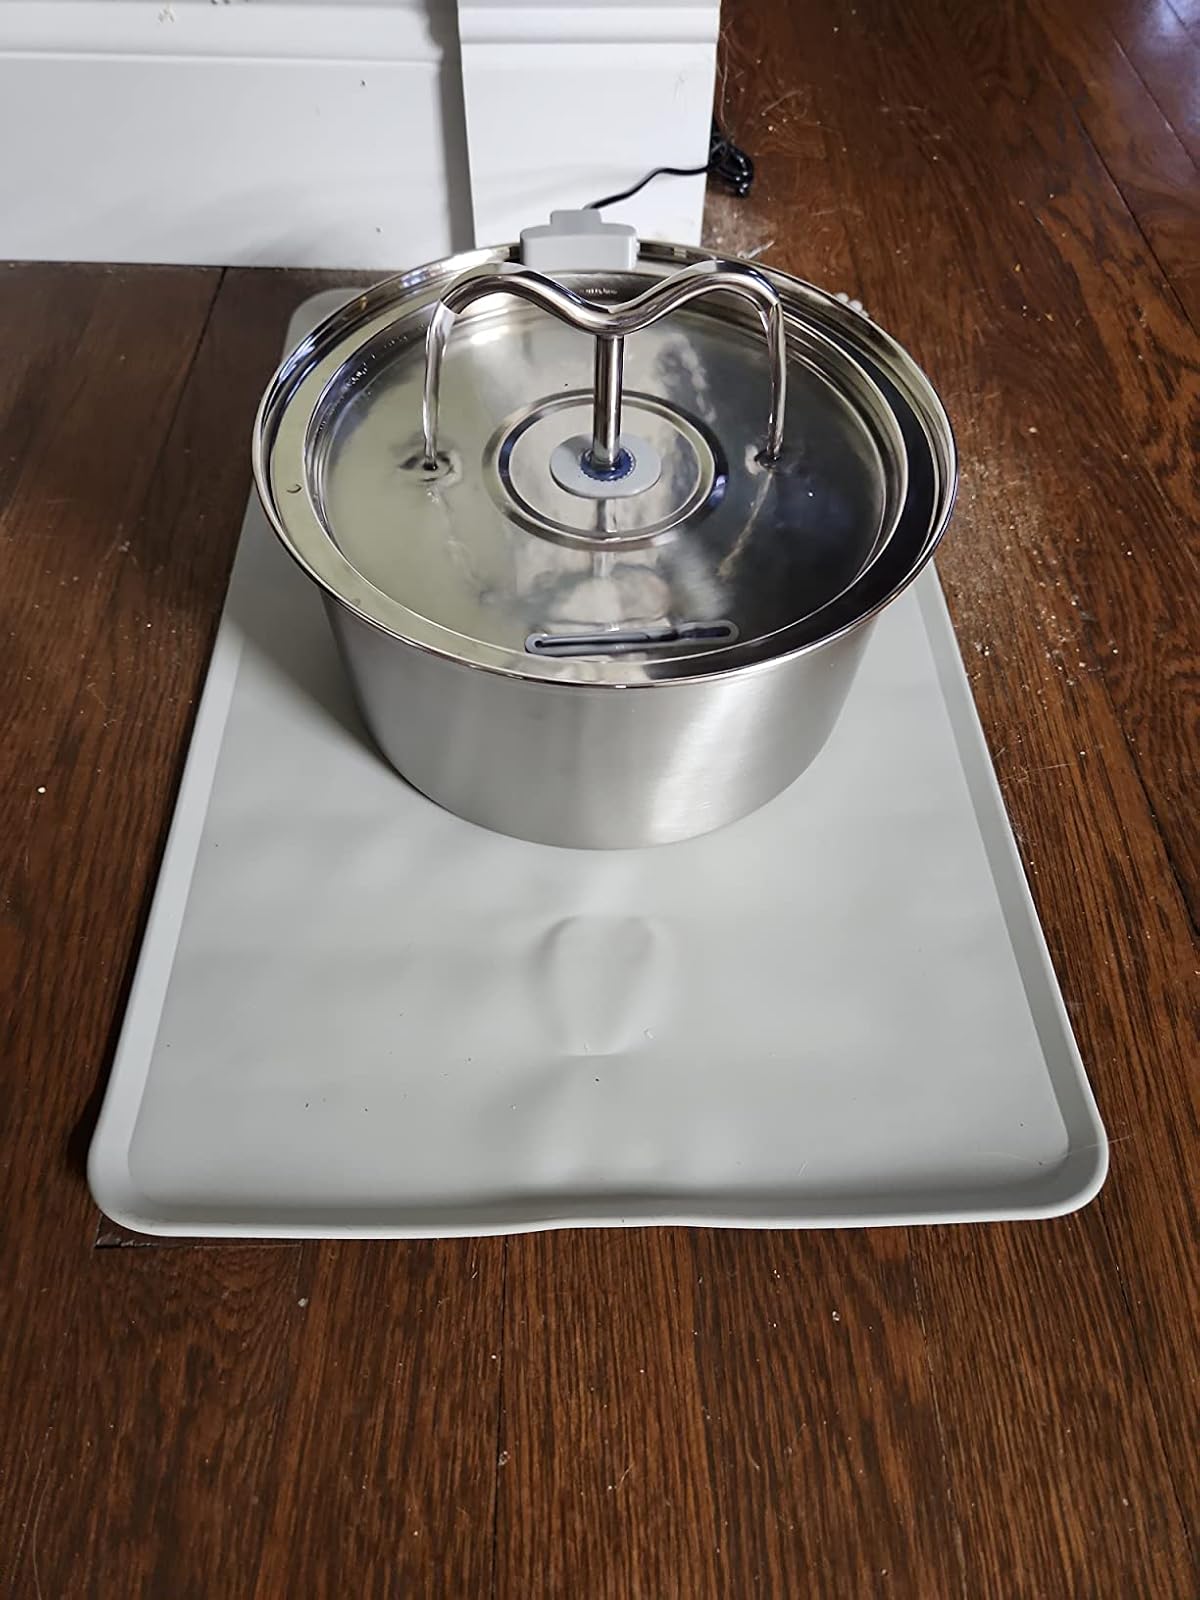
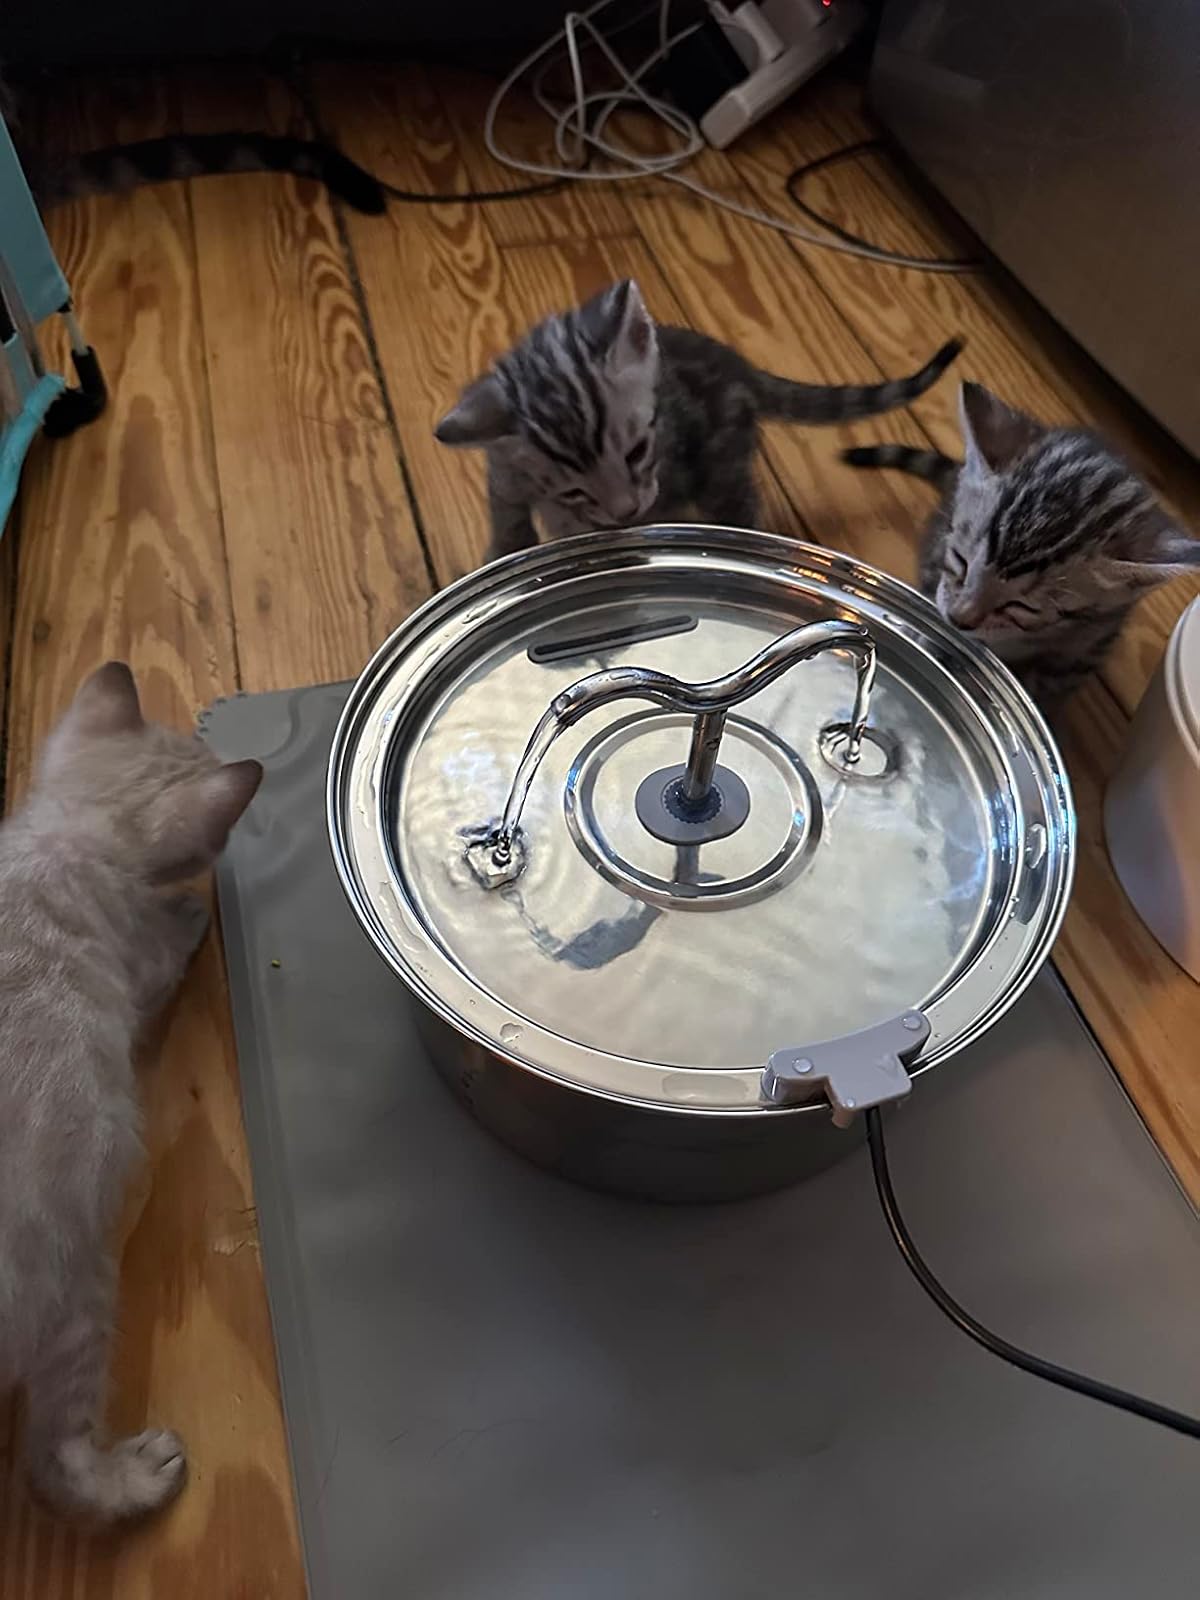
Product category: items_bowl
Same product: yes